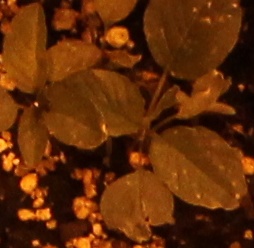
Label: Palmer Amaranth